The Hill (2023 film)

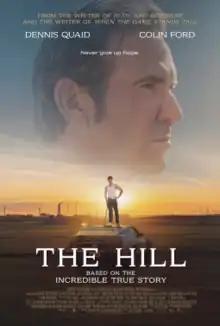
Theatrical release poster

The Hill is a 2023 American biographical sports drama film about baseball player Rickey Hill overcoming a physical handicap in order to try out for a legendary major league scout. It was directed by Jeff Celentano from a screenplay by Angelo Pizzo and Scott Marshall Smith. It stars Dennis Quaid, Colin Ford, Joelle Carter, Randy Houser, Jesse Berry, Bonnie Bedelia, and Scott Glenn.